Taganrog Town Council Building

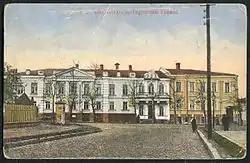

The Taganrog Town Council Building is a mansion in central Taganrog. Located at 87 Petrovskaya Street.